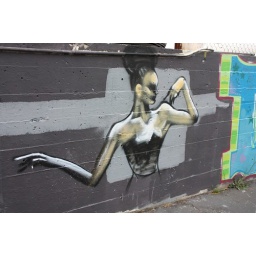
A piece up on the low wall of the parking lot across the street from Artist &amp;amp; Craftsman Supply in the U-District.